Spinal precautions

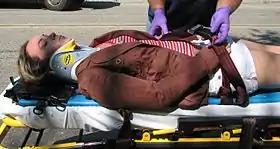
A person with a hard cervical collar on a long board

Spinal precautions, also known as spinal immobilization and spinal motion restriction, are efforts to prevent movement of the bones of the spine in those with a risk of a spine injury. This is done as an effort to prevent injury to the spinal cord in unstable spinal fractures. About 0.5-3% of people with blunt trauma will have a spine injury, with 42-50% of injuries due to motor vehicle accidents, 27-43% from falls or work injuries, and the rest due to sports injuries (9%) or assault (11%). The majority of spinal cord injuries are to the cervical spine (neck, 52%), followed by the thoracic (upper back) and lumbar (lower back) spine. Cervical spinal cord injuries can result in tetraplegia or paraplegia, depending on severity. Of spine injuries, only 0.01% are unstable and require intervention (either surgery or a spinal orthosis).